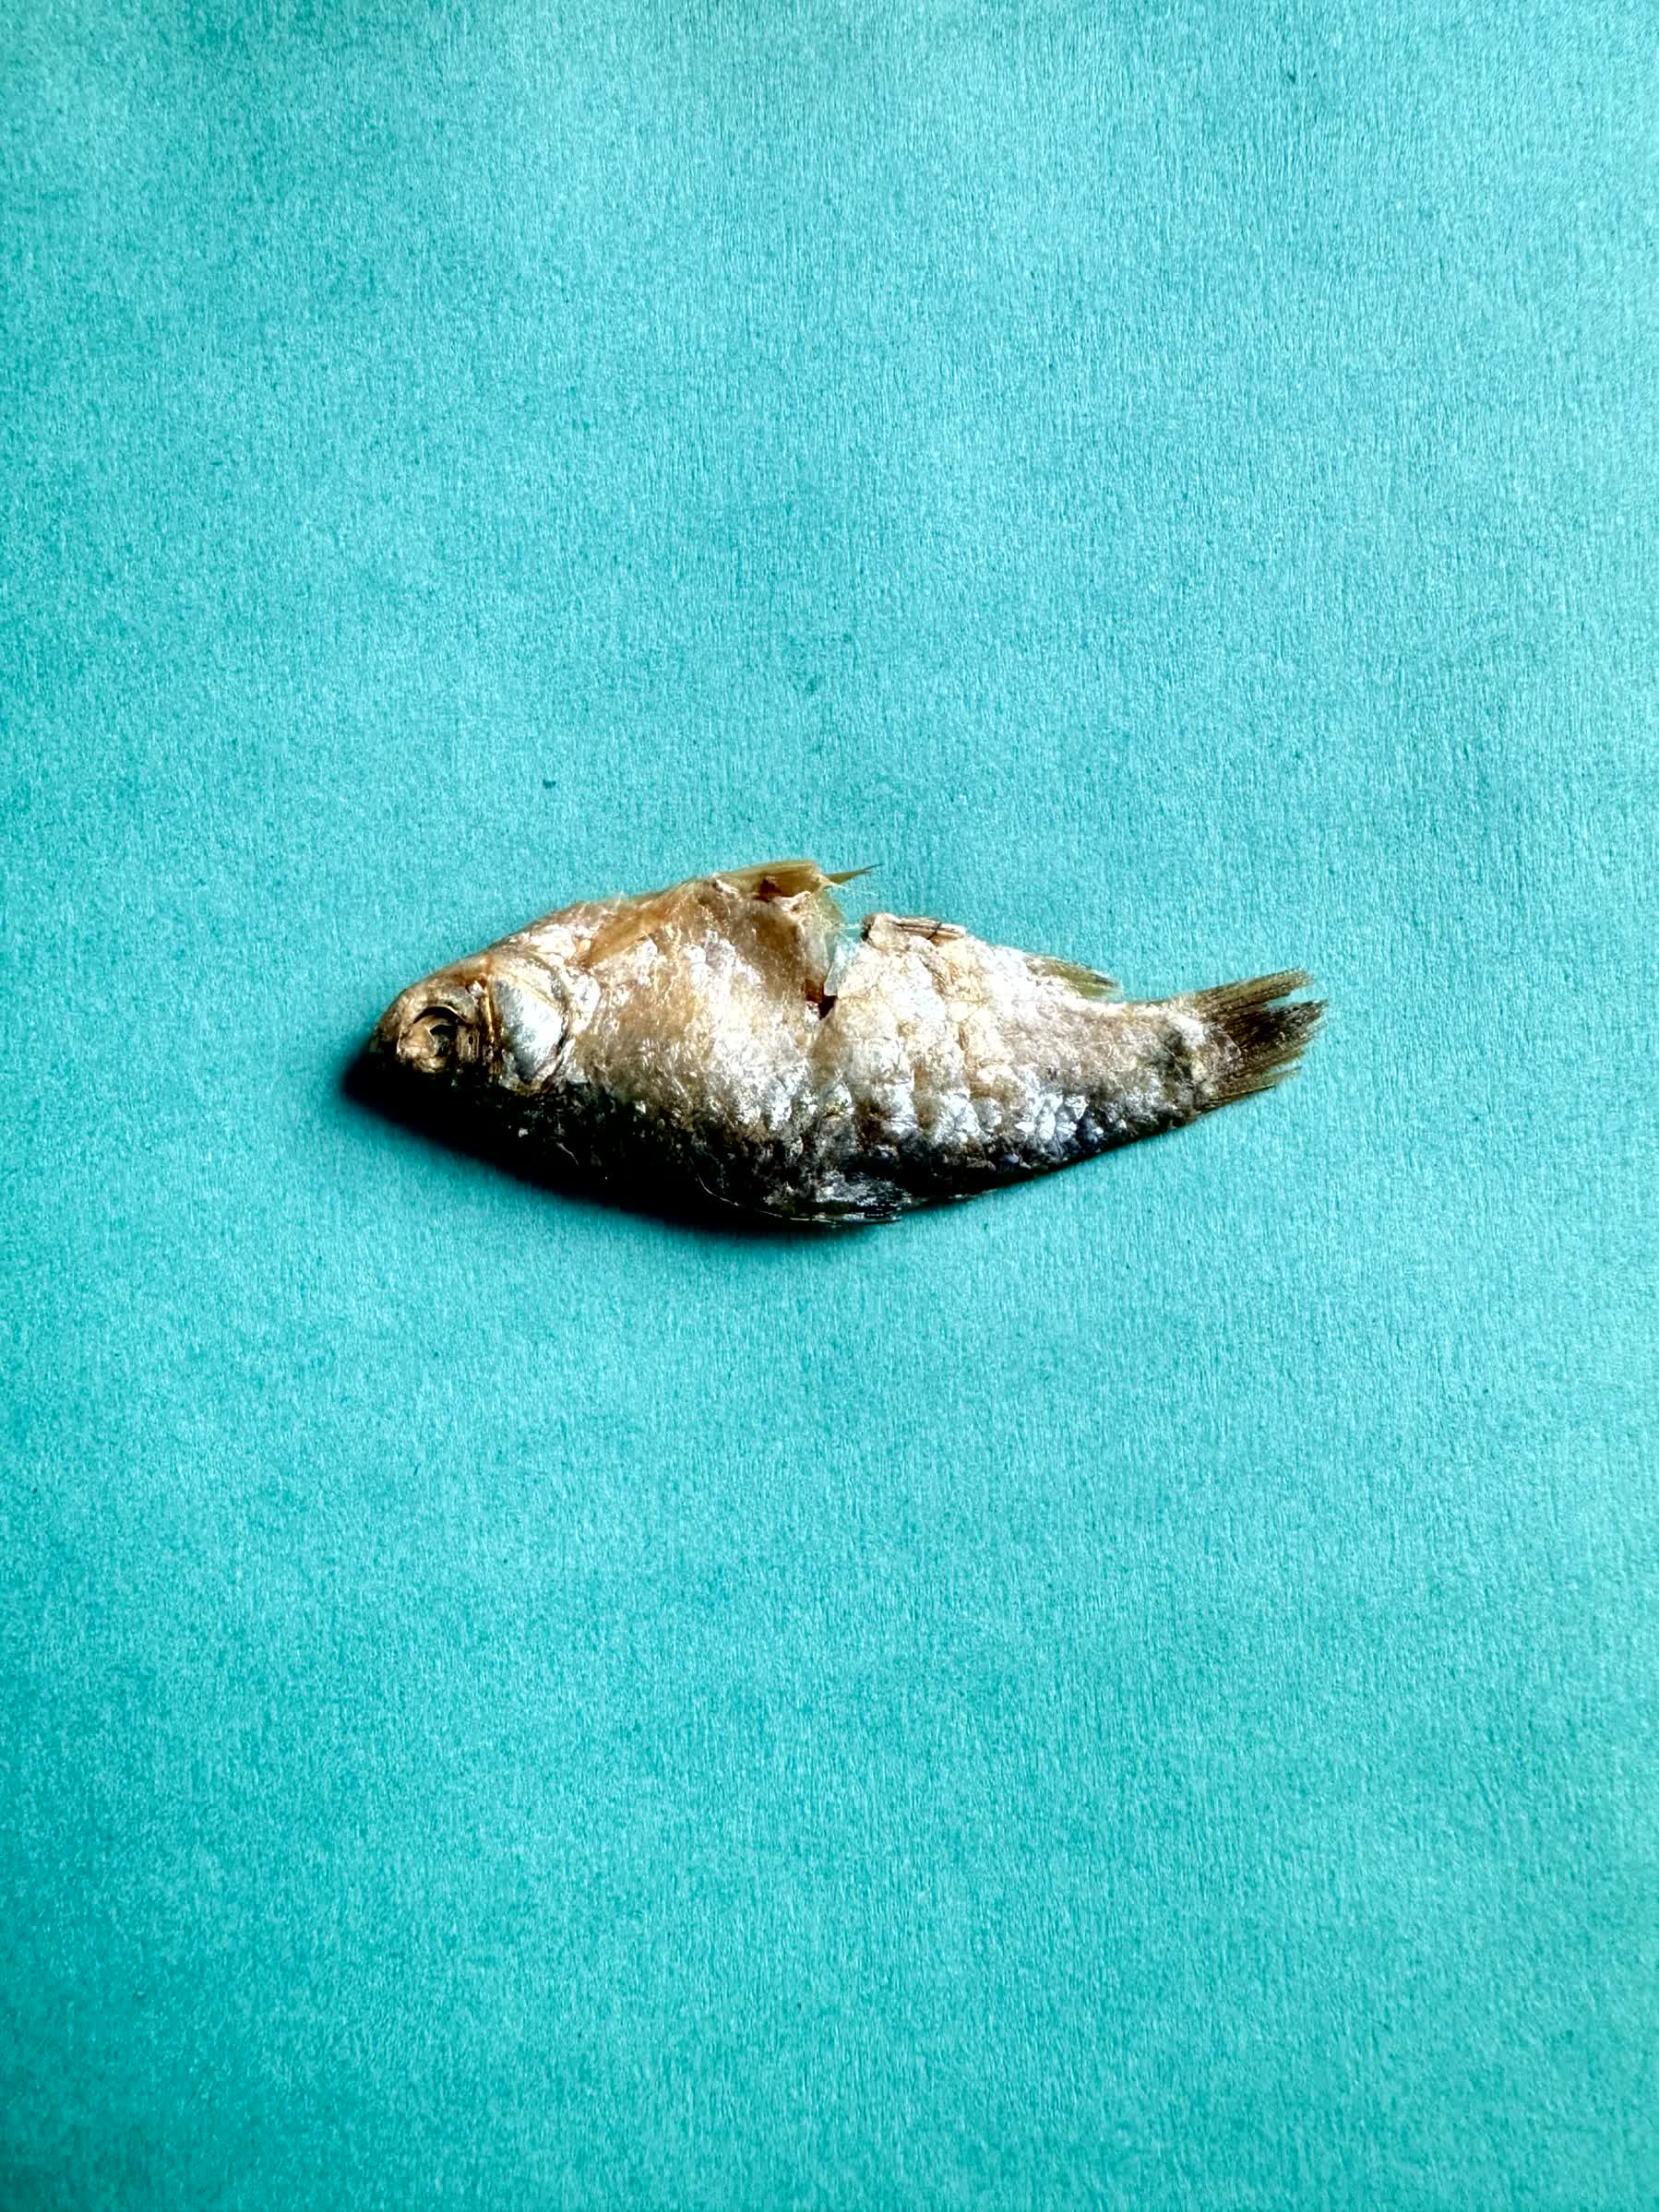
Species: puti chepa